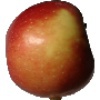
Label: Apple Braeburn 1